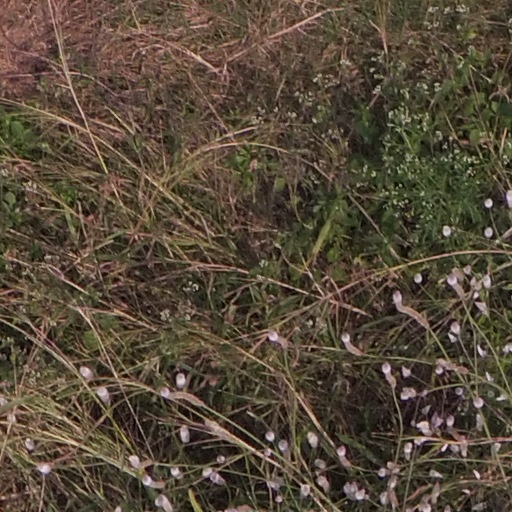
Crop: maize; corn